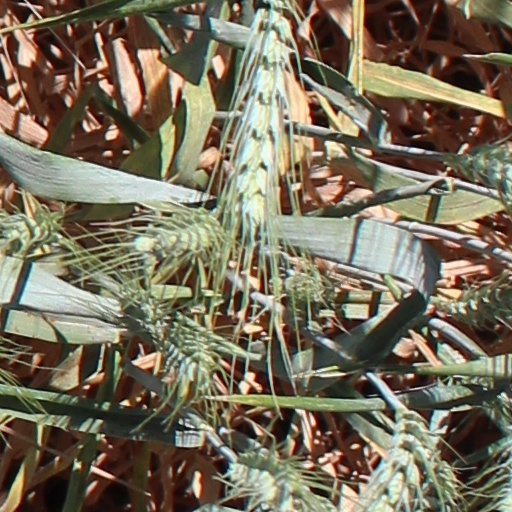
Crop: wheat